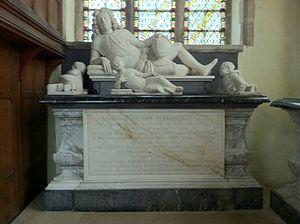
Sir John Germain, 1ᵉʳ baronnet est un soldat britannique d'origine néerlandaise et homme politique qui siège à la Chambre des communes entre 1713 et 1718. Il est impliqué dans une liaison notoire avec la duchesse de Norfolk et est devenu très riche.